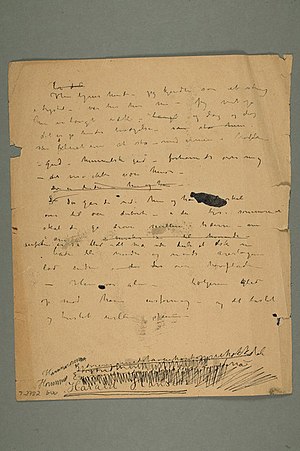
Melankoli (Munch) / Baggrund
Bagside (verso)
Anden del (verso) af et udateret notat eller prosadigt formentlig fra 1890'erne af den norske maler Edvard Munch (1863-1944) til motivet 'melankoli' som han behandlede i flere værker – På skrivepapir, 237×194 mm ""Er døde Hun ligner hende – jeg kjendte som et sting ..."" Hele teksten på norsk: https://www.emunch.no/TEXTNo-MM_N0664.xhtml Første del:
Melankoli er et motiv af den norske maler Edvard Munch, som han udførte mellem årene 1891 og 1896 i fem malerier og to træsnit 1896 og 1902.